Digging

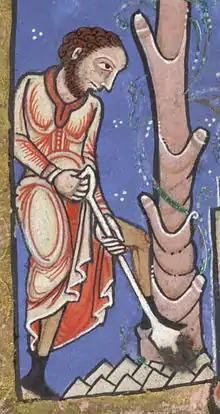
Twelfth century illustration of a man digging.

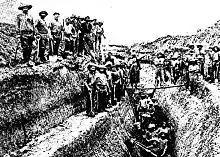
A group of men digging for Kauri gum in New Zealand

Digging, also referred to as excavation, is the process of using some implement such as claws, hands, manual tools or heavy equipment, to remove material from a solid surface, usually soil, sand or rock on the surface of Earth. Digging is actually the combination of two processes, the first being the breaking or cutting of the surface, and the second being the removal and relocation of the material found there. In a simple digging situation, this may be accomplished in a single motion, with the digging implement being used to break the surface and immediately fling the material away from the hole or other structure being dug.